Battle of La Rothière

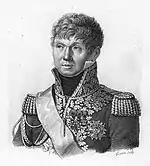
Claude Victor

Petre credited General of Division (GD) Étienne Maurice Gérard with 8,300 soldiers, Marshal Marshal Claude Perrin Victor with 17,300 troops, Marmont with 8,200 men, and Marshal Michel Ney with 11,300 soldiers. The French army numbered 45,100 men with 128 guns. Petre stated that Blücher had direct control over Sacken's 27,000 troops, Gyulai's (3rd Corps) 12,000 men, and Württemberg's (4th Corps) 14,000 soldiers, for a total of 53,000 men. However, Wrede's 5th Corps counted 26,000 soldiers and Barclay's Reserve had 34,000 troops. From the Reserves, only 6,000–7,000 men were engaged in the battle. Therefore, the Allies engaged 85,000 troops and 200 guns in the battle. Note that Gyulai's numbers did not include one division left at Vendœuvres. This was Gyulai's light division.